Johann III, Count of Sponheim-Starkenburg

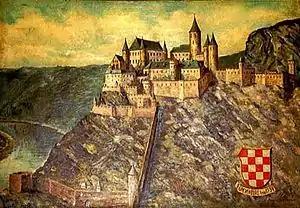
Castle Grevenburg, October 1734.

Johann III, Count of Sponheim-Starkenburg, the Older (ca. 1315 – 30 December 1398), reigned over the County of Sponheim for 67 years. He also received many epithets such as "the Noble" and, because of his declining vision, "the Blind".